Givati Parking Lot dig

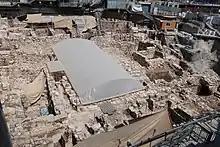
Excavated ruins at the former Givati Parking Lot in 2021

In 2019, a seal bearing the inscription "(belonging) to Nathan-Melech, Servant of the King" was discovered. The discoverers believe this seal probably refers to the official Nathan-melech mentioned in 2 Kings 23:11. In 2023, archaeologists discovered a manmade moat dating at the latest to the 9th century BCE that would have separated the northern end of the City of David from the Ophel. The discovery of the moat led to the re-evaluation of Kathleen Kenyon's excavations at Jerusalem decades earlier, suggesting that she had encountered a continuation of the moat and had interpreted it as a natural feature.